Shabnam Tolouei

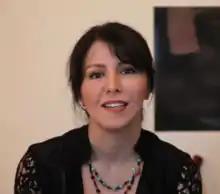
Tolouei in 2016

Shabnam Tolouei (also spelt Toluie, Tolui or Tolooee, , born in Tehran) is an Iranian actress, theatre director and playwright. She is currently forbidden from working in Iran by the government because of her religion, the Baháʼí Faith, which is subject to state sanctioned persecution. Since December 2004 she is living in Paris, France. and became naturalized French citizen in 2019.